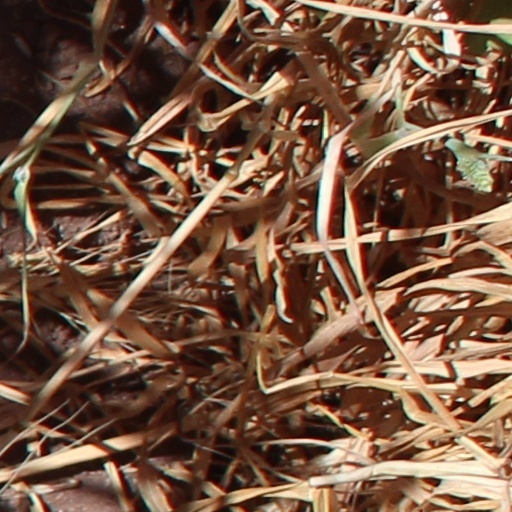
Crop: wheat